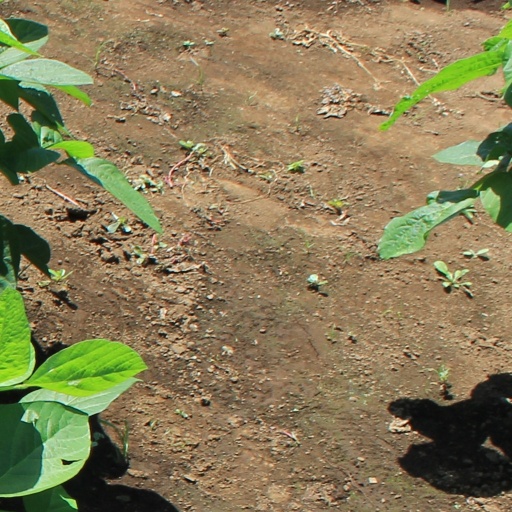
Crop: soybean